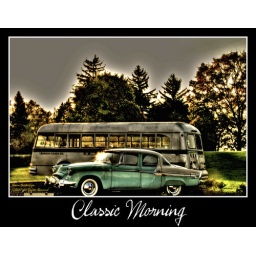
hdr of car and bus in Hershey area of PA.